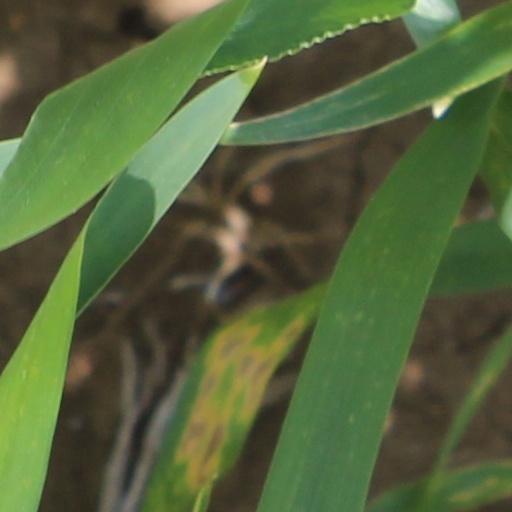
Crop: wheat